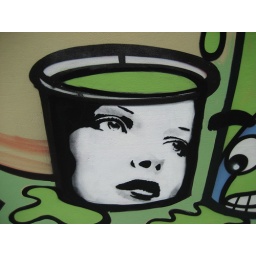
stencil girl in cup